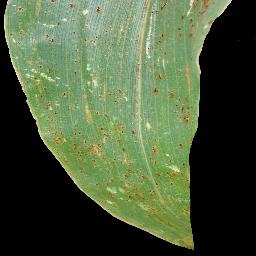
Label: Corn_(Maize)___Common_Rust